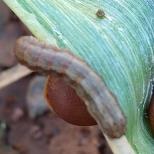
Crop: Onion
Condition: caterpillar-p